Caskey Monument

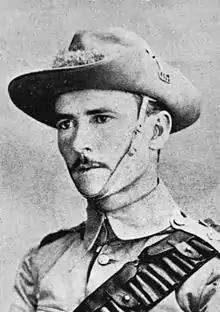
Lieutenant Lachlan J. Caskey of the 5th Queensland Contingent, circa 1901

This monument was erected at Toowong Cemetery in May 1902 in memory of Lieutenant Lachlan John Caskey, who was killed in action at Makari Drift, Caledon River, South Africa on 27 September 1901. He was 31 years old.